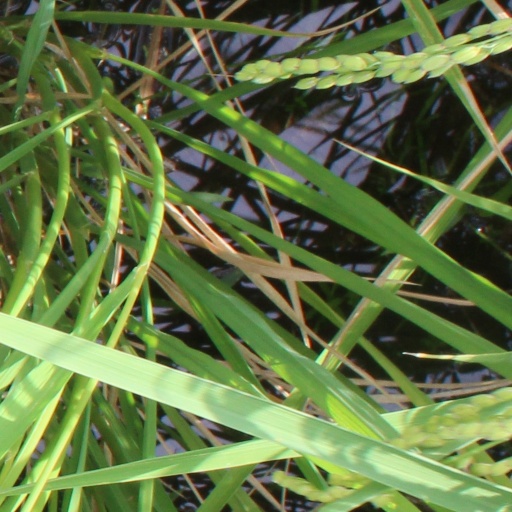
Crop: rice